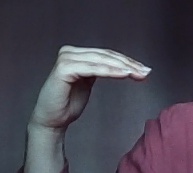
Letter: haa